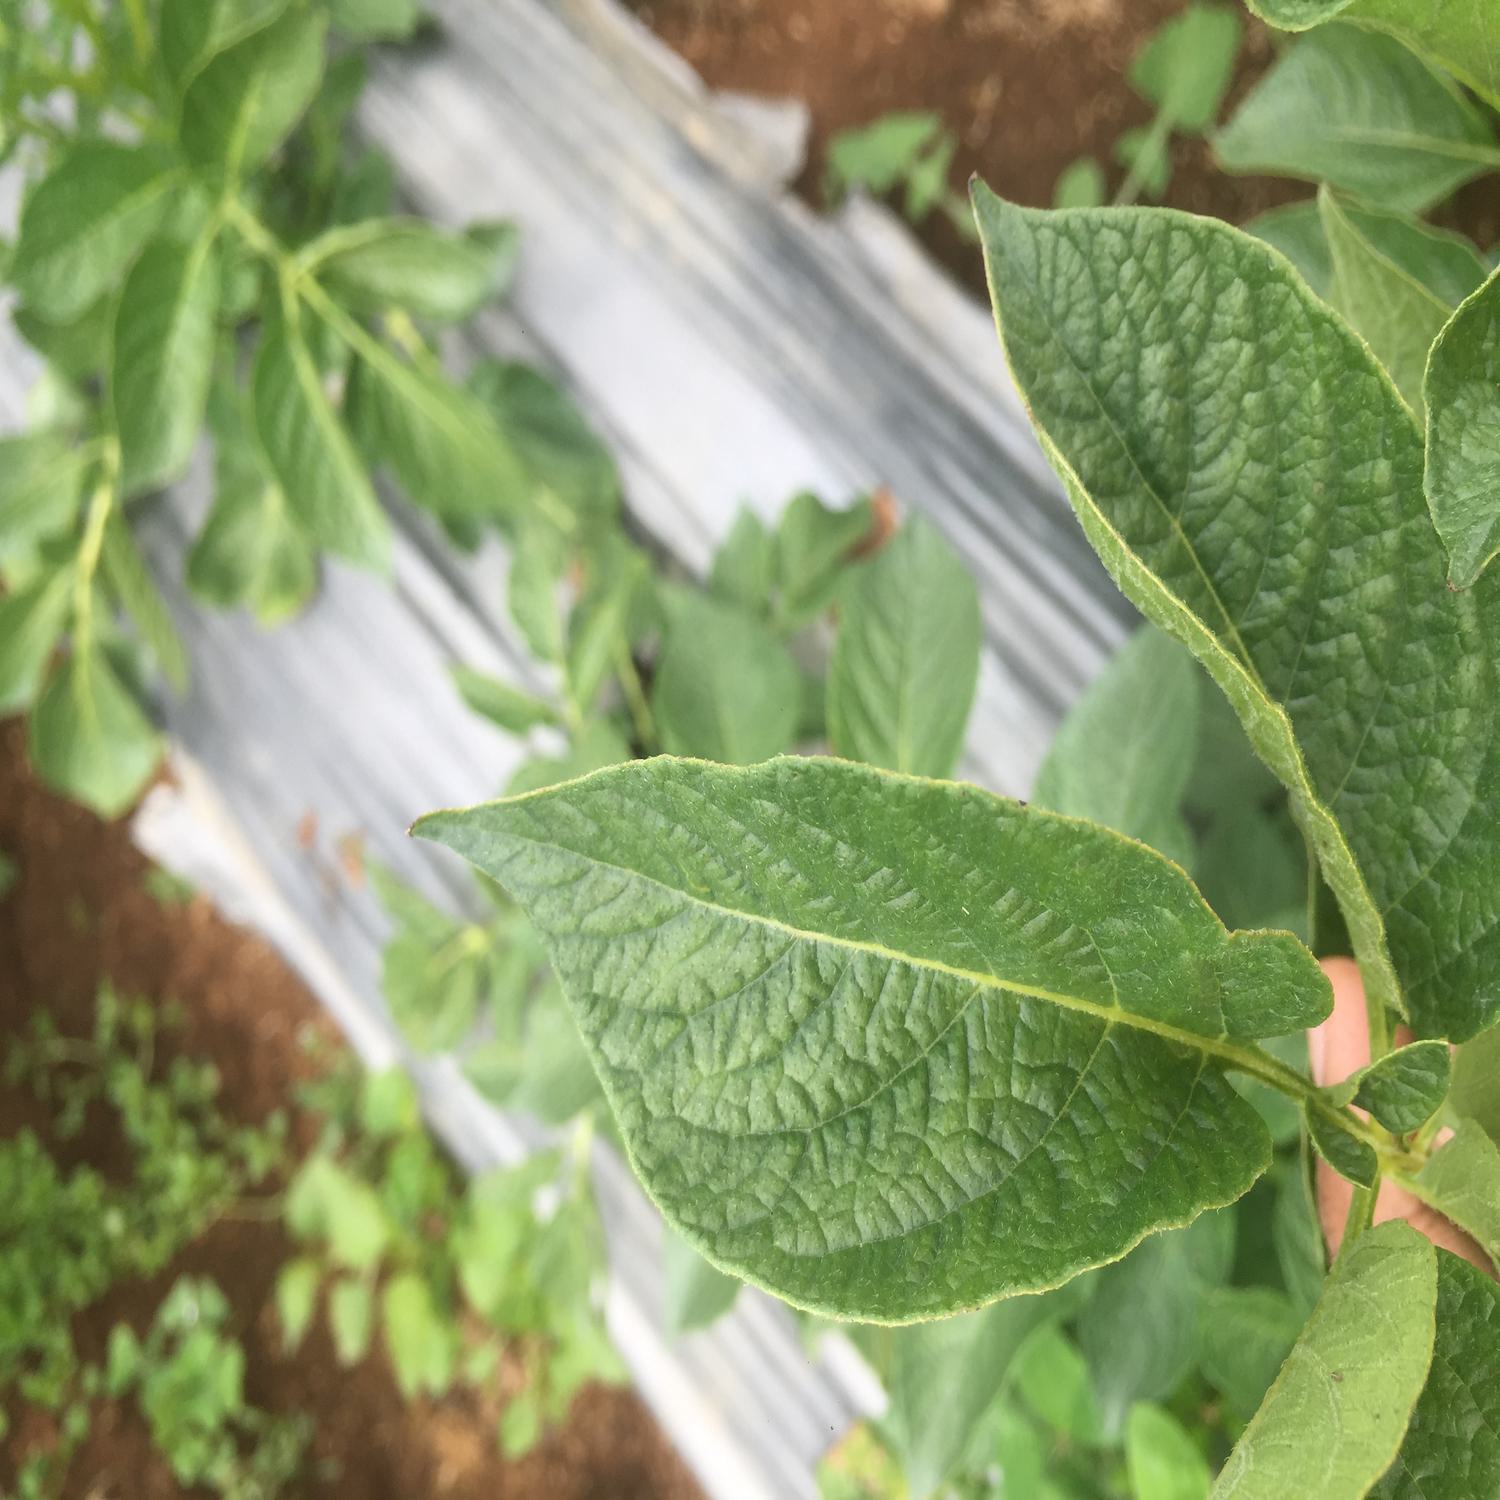
Label: Virus